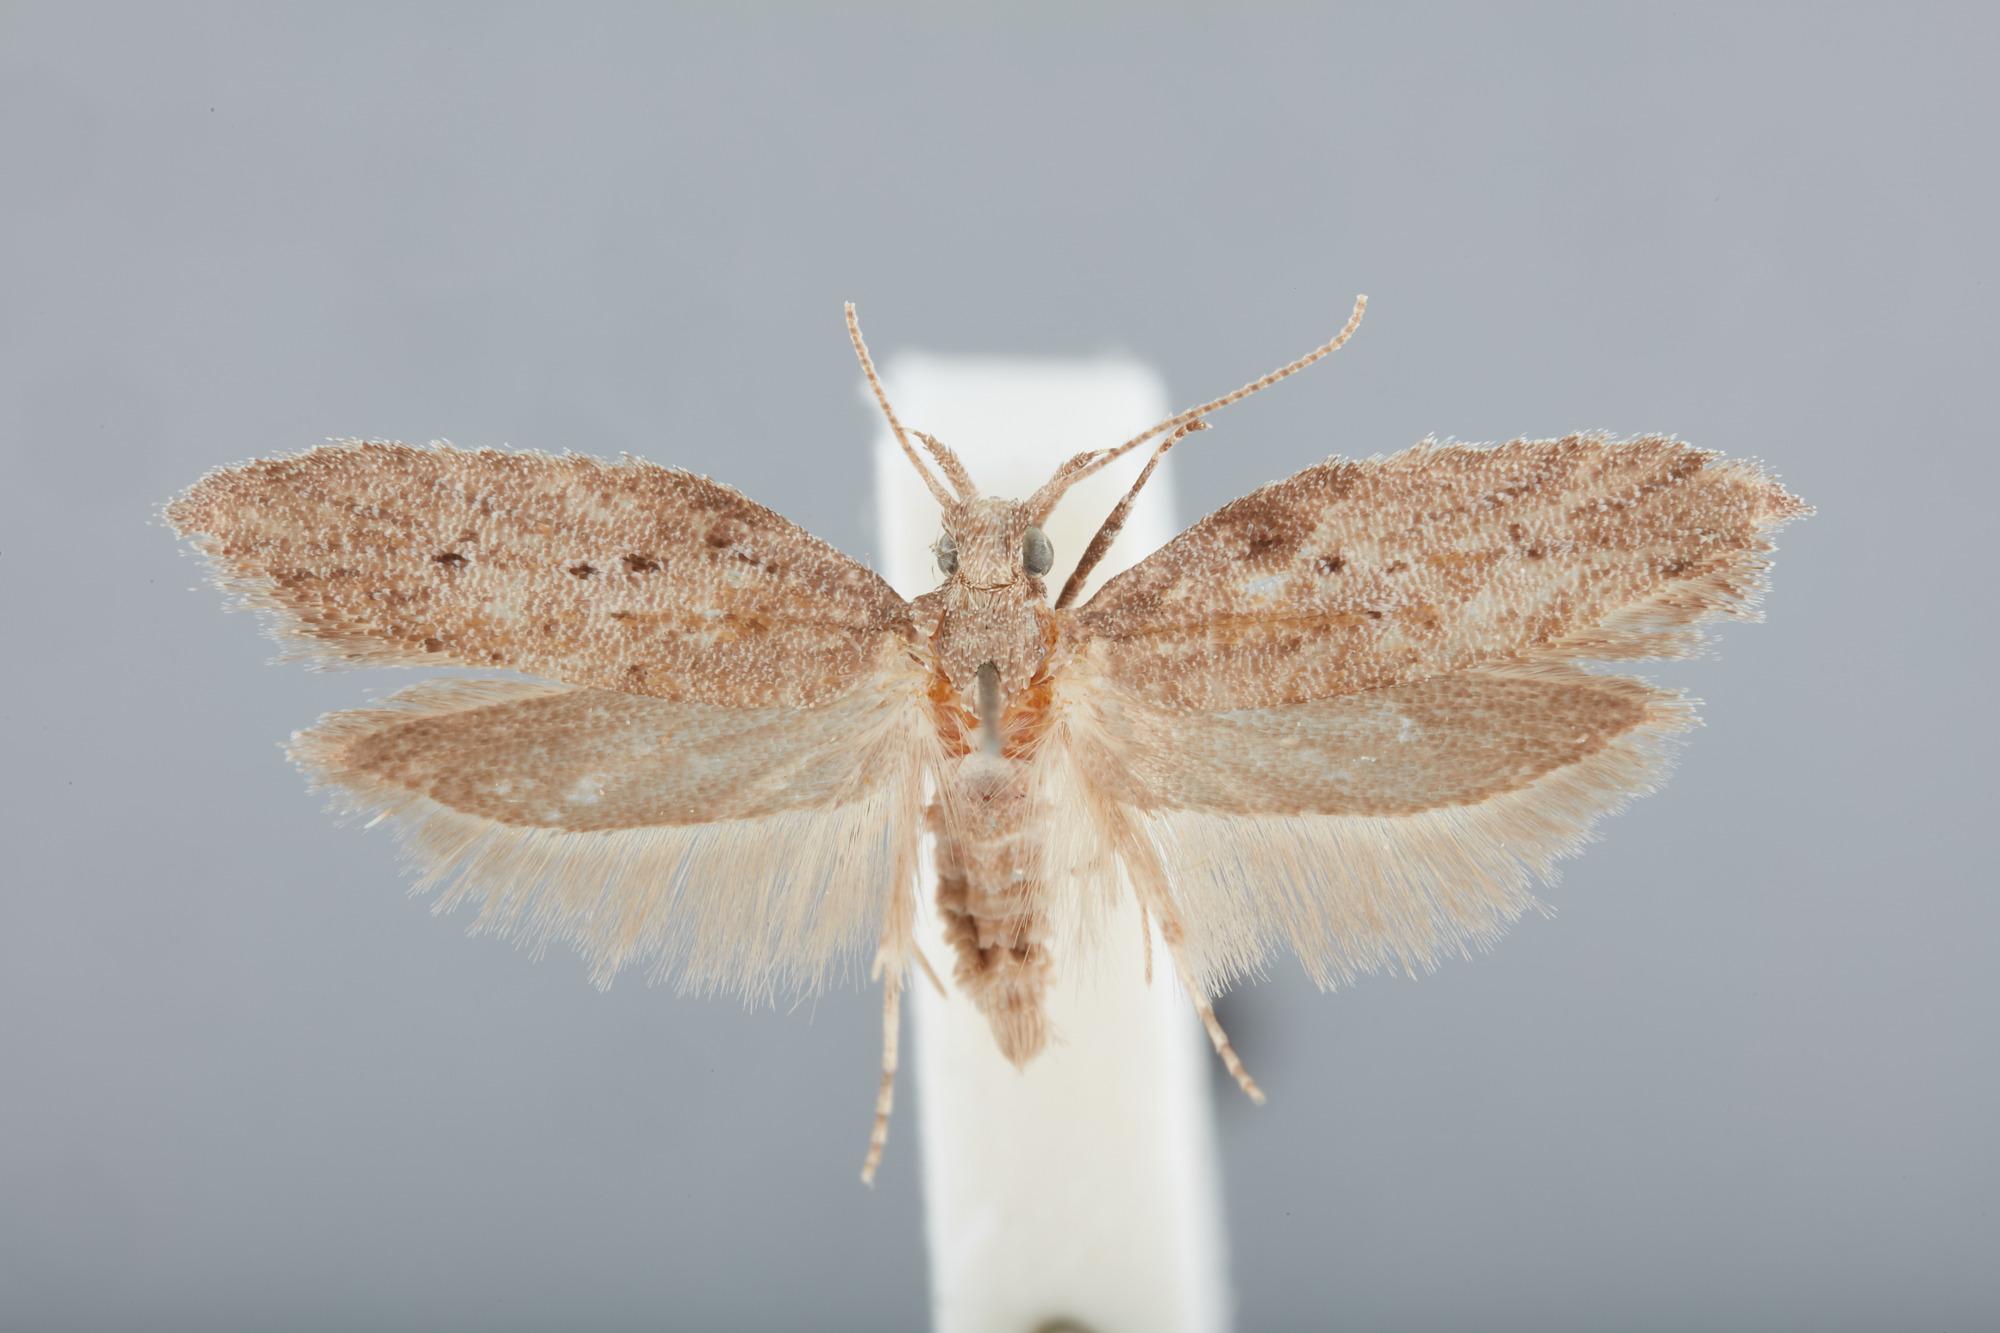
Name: Cacochroa permixtella
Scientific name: Cacochroa permixtella (Herrich-Schäffer, 1854)
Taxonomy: Animalia, Arthropoda, Insecta, Lepidoptera, Depressariidae, Cryptolechiinae
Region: E. Jäckh
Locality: Capo Mele, Savona, Liguria, Italy
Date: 27 Jul 1961